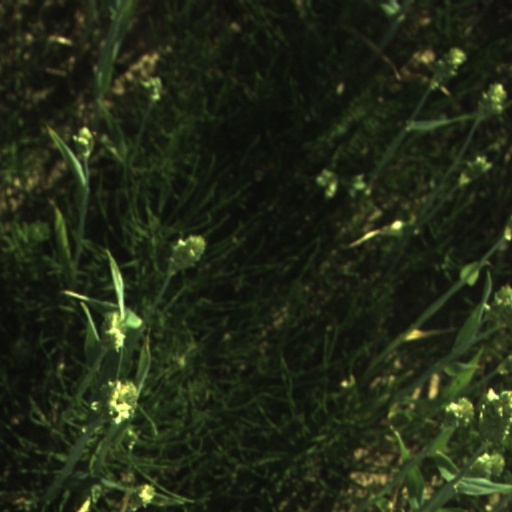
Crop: wheat